Carlow Vocational School

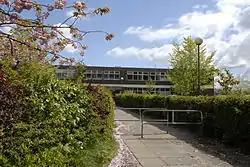

Carlow Vocational School was a second-level educational establishment in Carlow, Ireland. The school closed in May 2017, with students transferring to Tyndall College, Carlow.